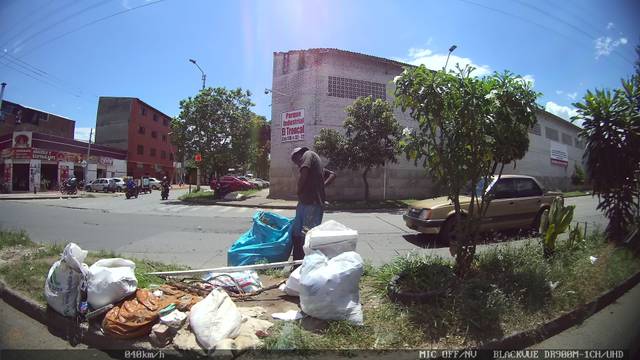
Region: Colombia
Coordinates: 3.449, -76.512